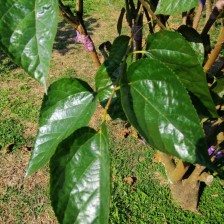
Variety: BlackOodTurkey